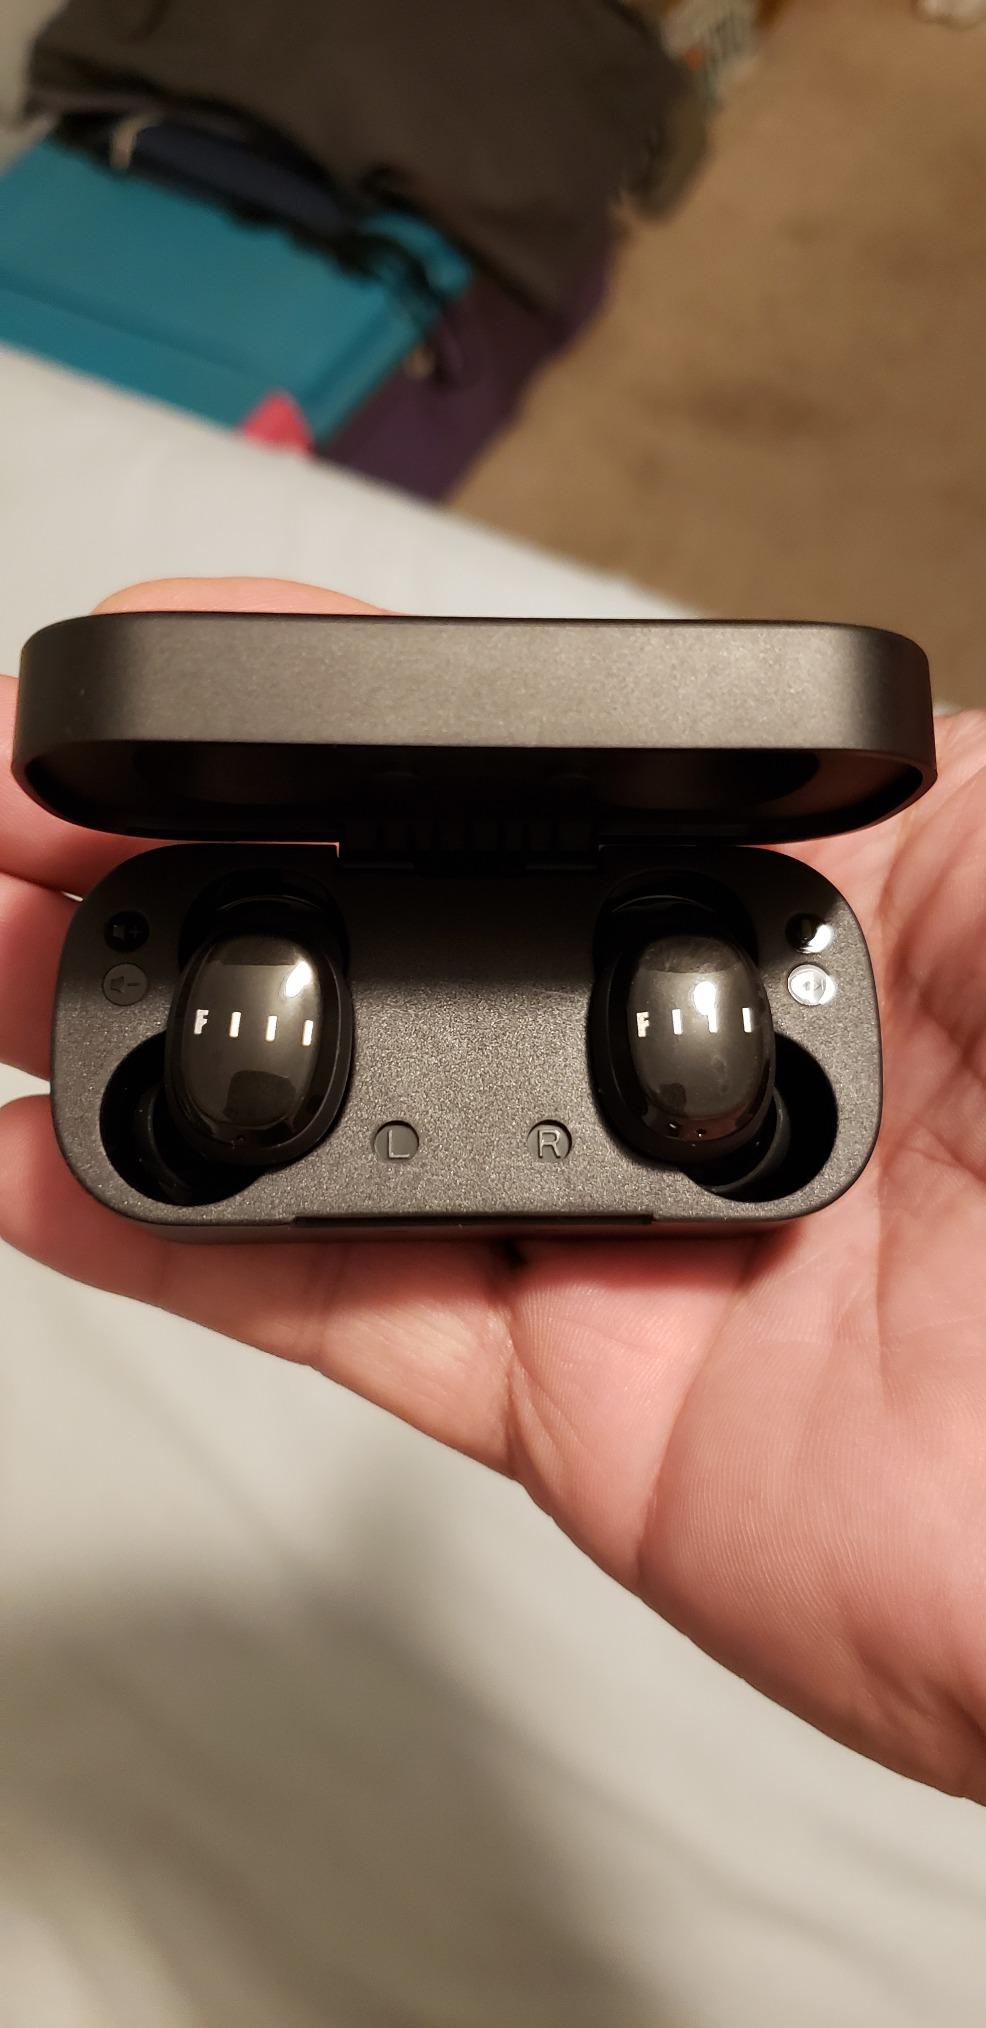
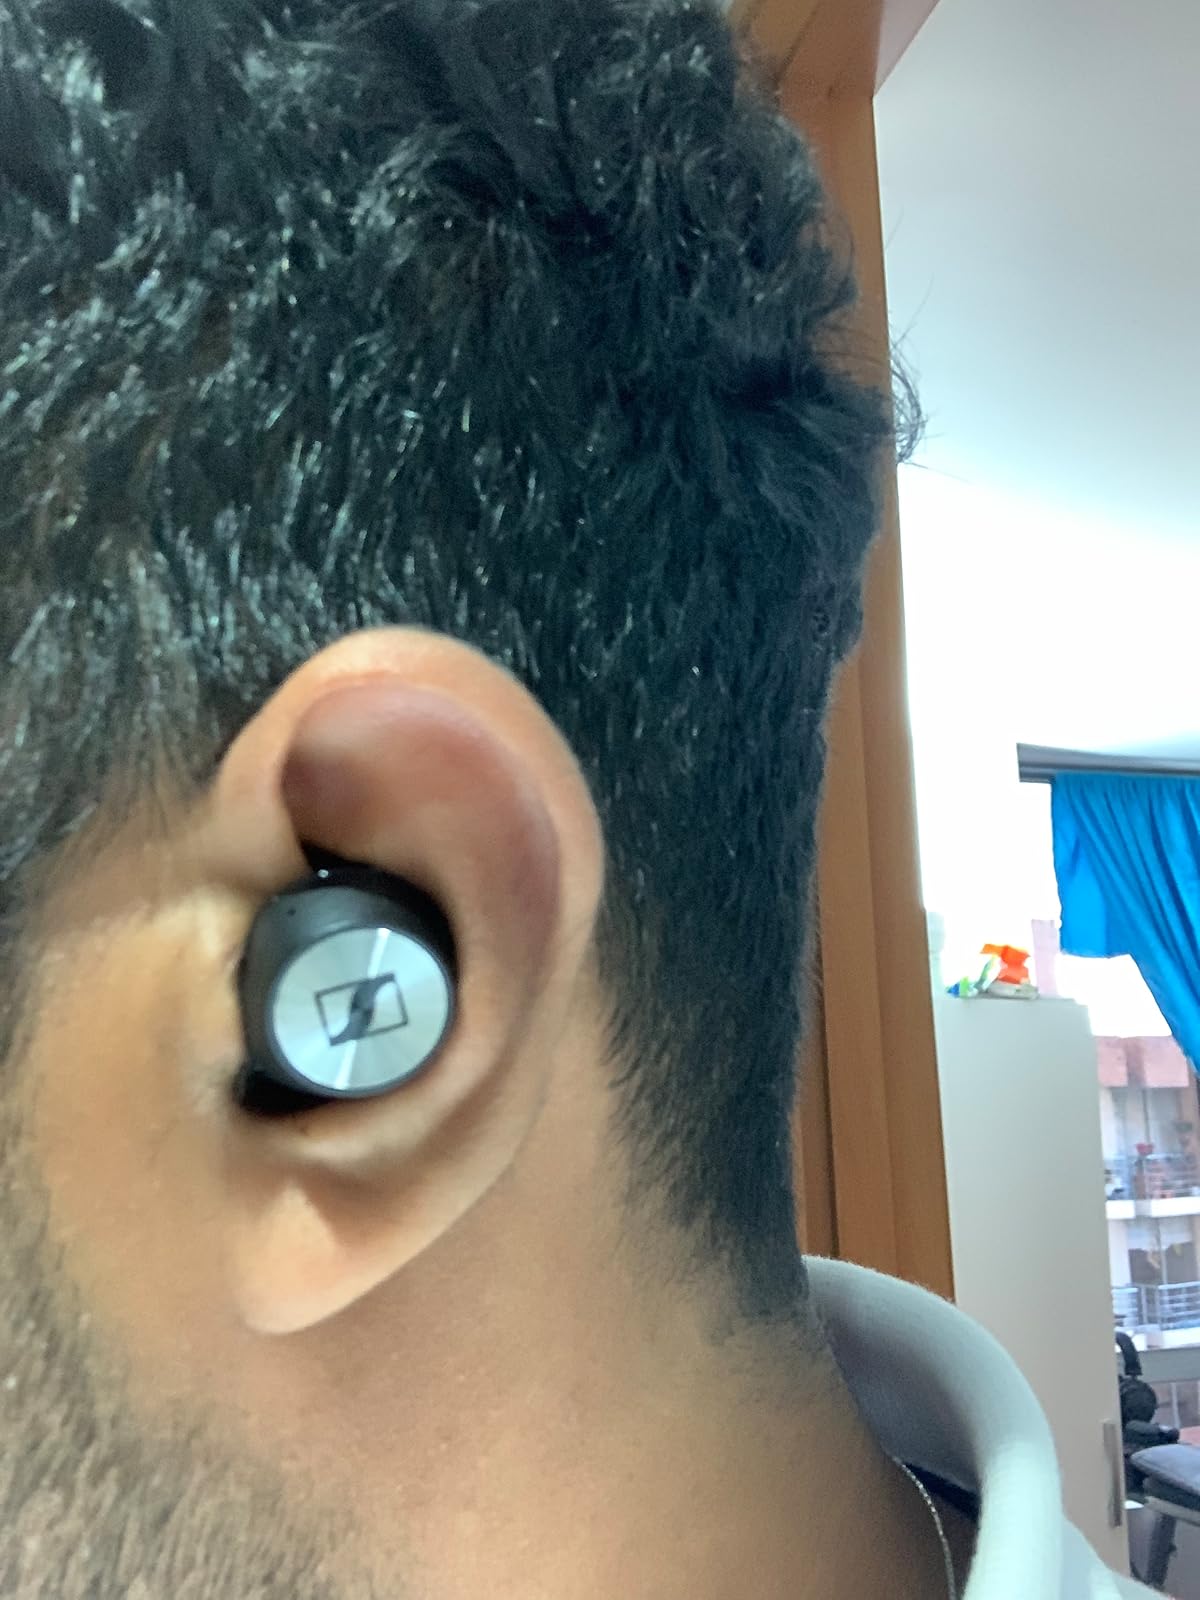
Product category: earbuds
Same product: no